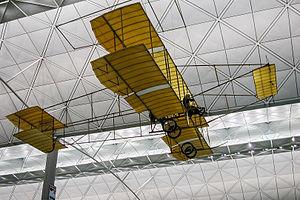
Réplique de Farman IV dans l'aérogare de Hong-Kong
Les avions Farman est une société de construction aéronautique fondée en 1908 par trois frères Dick Farman, Henri Farman et Maurice Farman, pionniers parmi les pilotes français devenus constructeurs. L'entreprise est nationalisationée en 1936 au sein de la Société nationale des constructions aéronautiques du Centre mais continue sous différentes entités à produire des avions jusqu'en 1956.